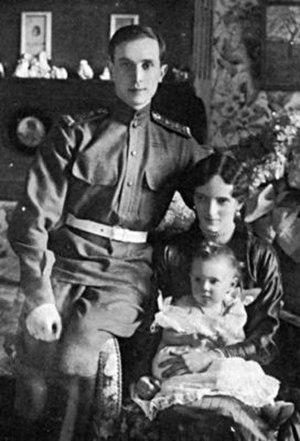
Irina Alexandrovna de Russie, princesse de Russie, est née le 15 juillet 1895 à Peterhof et morte le 26 février 1970 à Paris.
Félix Felixovitch Ioussoupov ou Félix Youssoupoff ou Youssoupov, prince Ioussoupov et comte Soumarokov-Elston, né le 11 mars 1887 à Saint-Pétersbourg et mort le 27 septembre 1967 à Paris, est un prince russe, avec qualification d’altesse sérénissime.